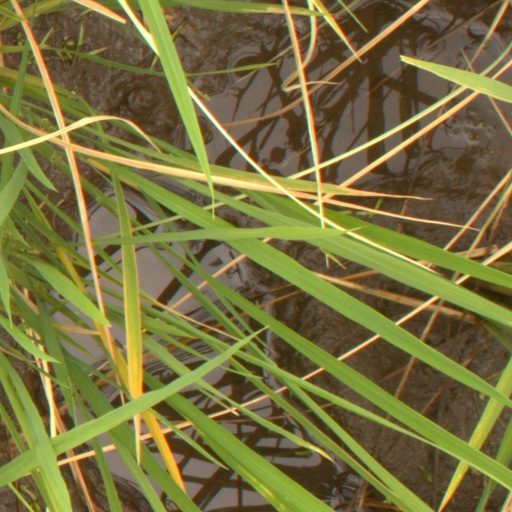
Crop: rice